WCW Women's Championship

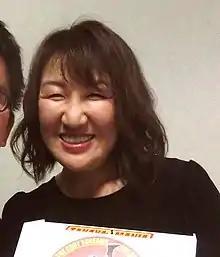
Inaugural champion Akira Hokuto

In the mid-1980s, Jim Crockett Promotions (which eventually became World Championship Wrestling) was a member of the National Wrestling Alliance and recognized the NWA World Women's Championship, which was held by Debbie Combs. The Kansas City promotion that recognized Combs as the champion withdrew from NWA in 1987 and closed in 1988. During this time, the NWA vacated Combs' title and awarded Misty Blue Simmes the reactivated NWA United States Women's Championship (a replacement of the prior NWA World Women's Championship held by Combs). Simmes defended the title from 1987–1989, when the title was no longer recognized by Jim Crockett Promotions.